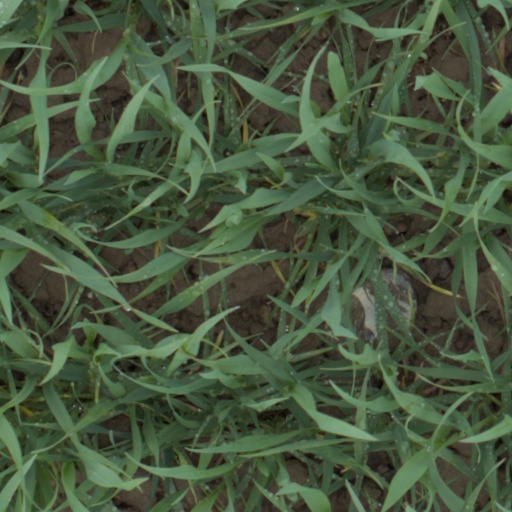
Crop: wheat